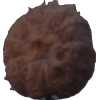
Label: orange_peeled